92nd Cyberspace Operations Squadron

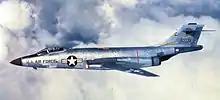
92d TFS F-101C Voodoo 56-035

Beginning in the fall of 1958, the squadron was re-equipped with the McDonnell F-101 Voodoo. The F-101 was configured as a fighter bomber, intended to carry a single nuclear weapon for use against battlefield targets such as airfields. The Voodos were equipped with Low Angle Drogued Delivery and Low Altitude Bombing System equipment for its primary mission of delivering nuclear weapons at extremely low altitudes. Pilots were trained for one-way missions into Soviet territory to increase effective range at some cost in negating pilot recovery.